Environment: real
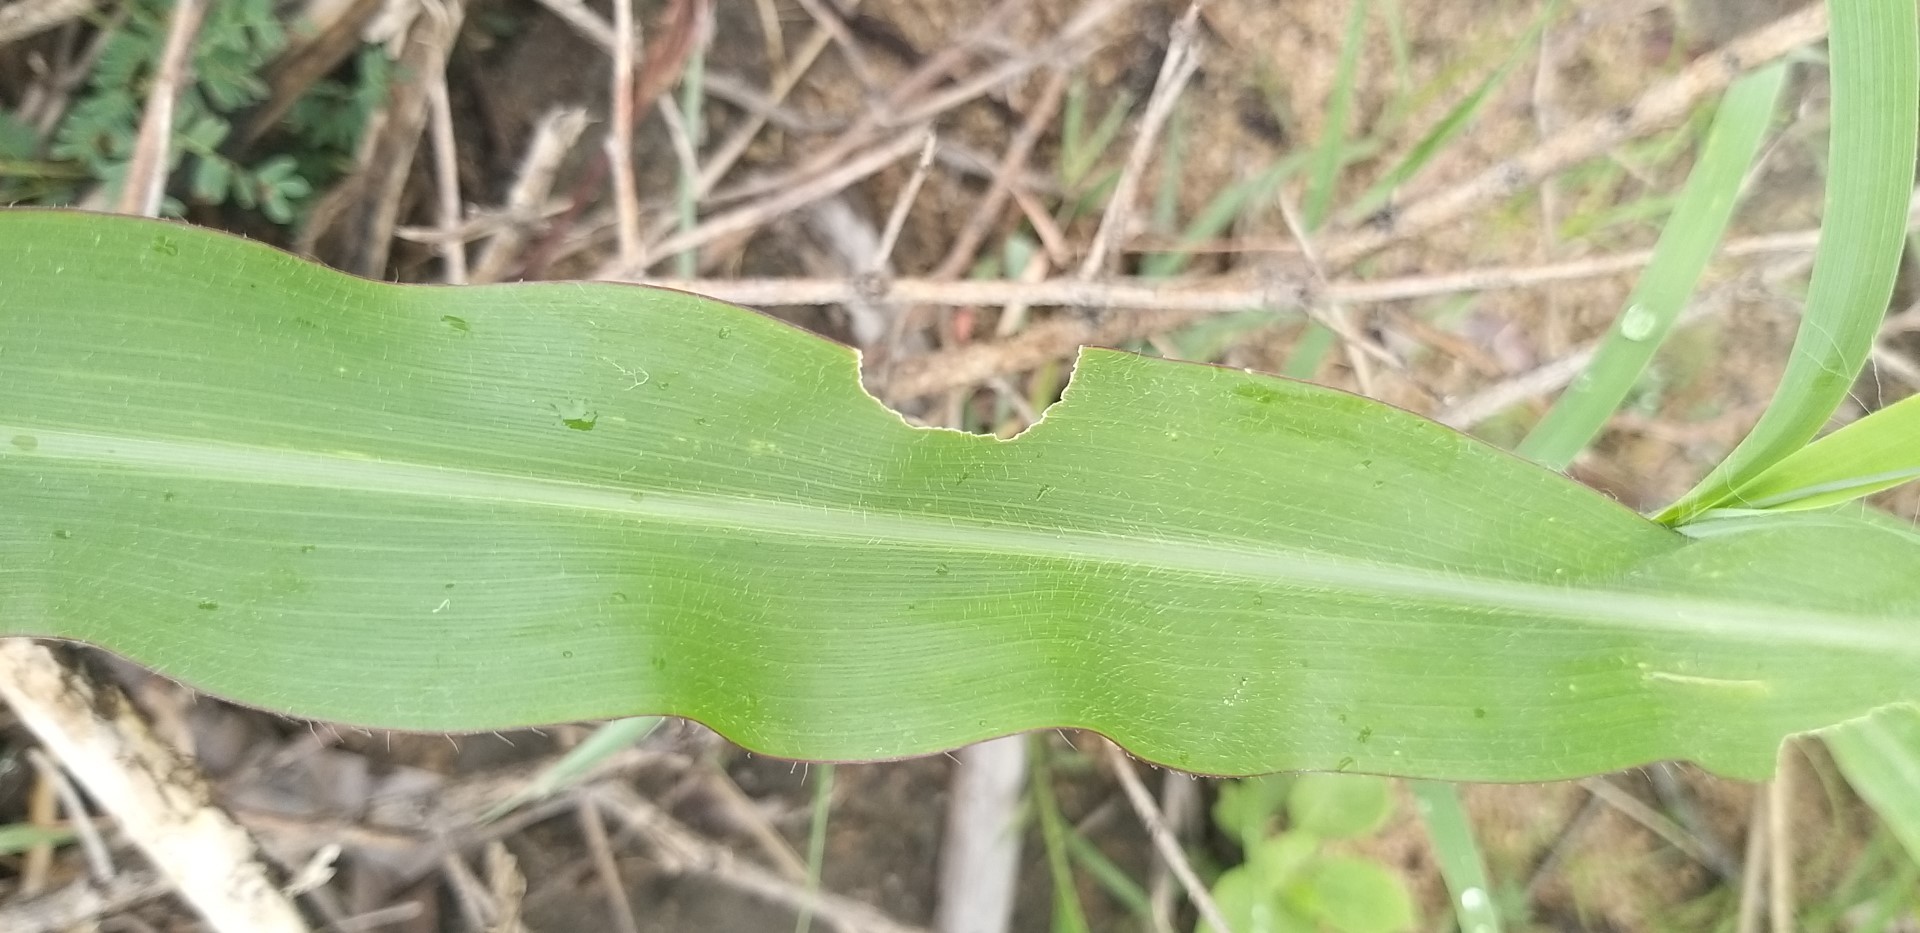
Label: healthy